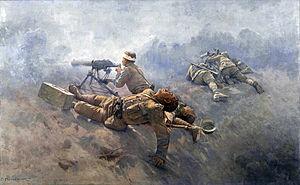
Geórgios Prokopíou est un artiste de guerre, photographe et réalisateur de documentaires grec. Il a également été peintre de cour de l'empereur Menelik II et a reçu la Croix militaire grecque.